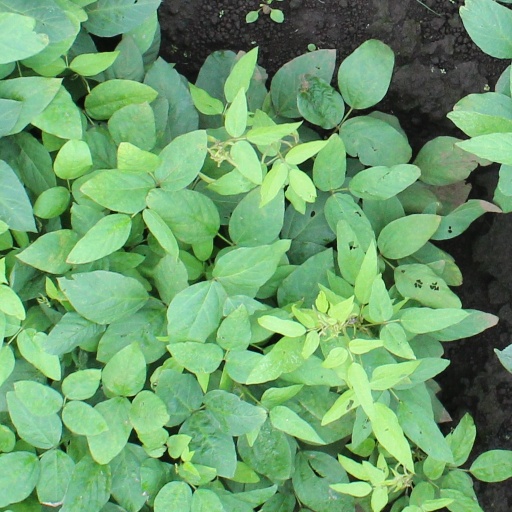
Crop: soybean